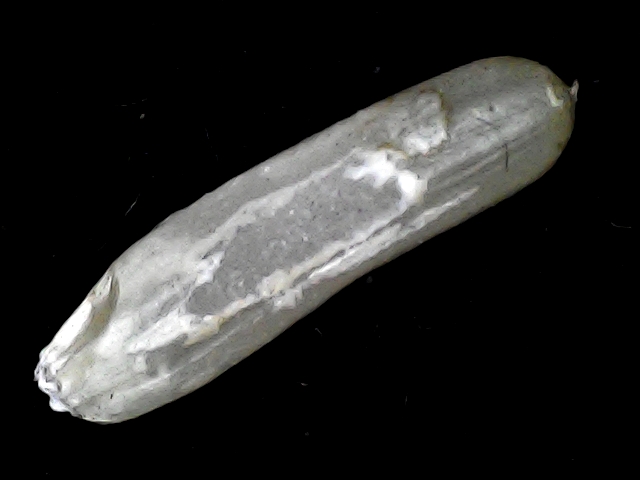
Rice variety: BD57